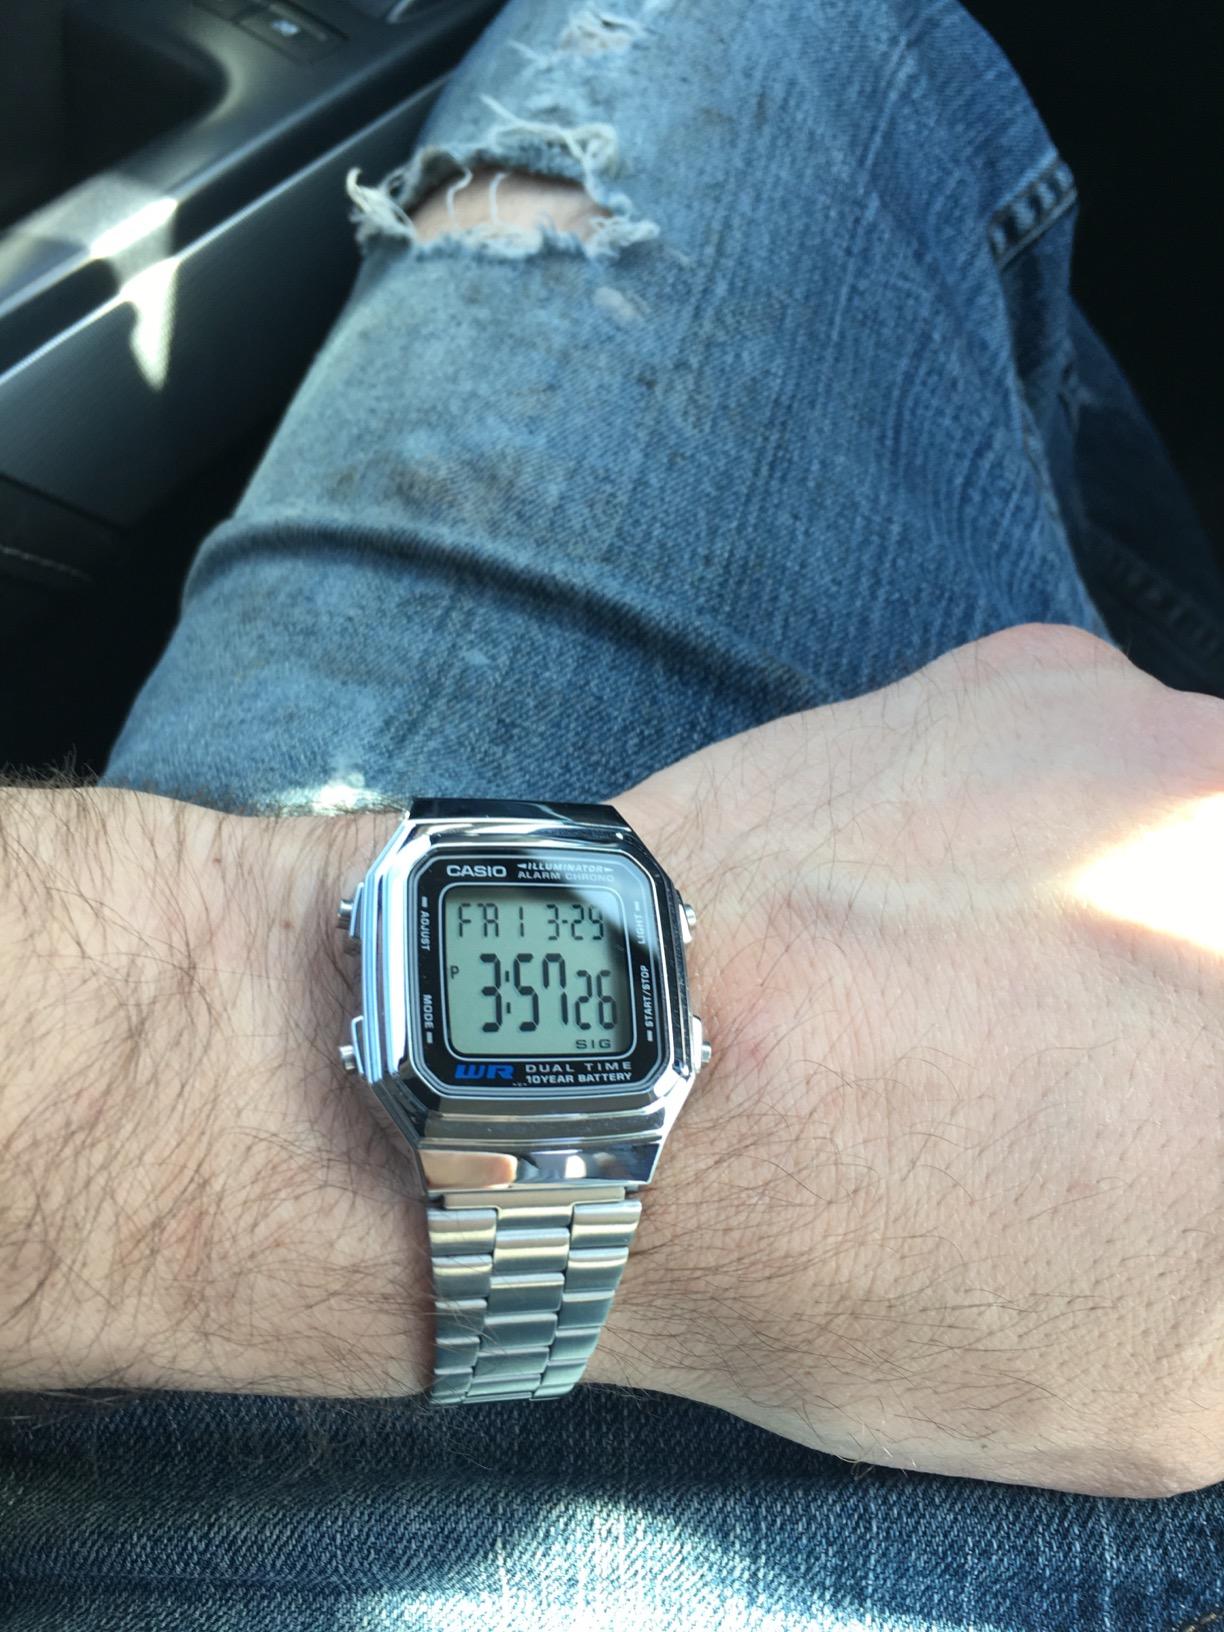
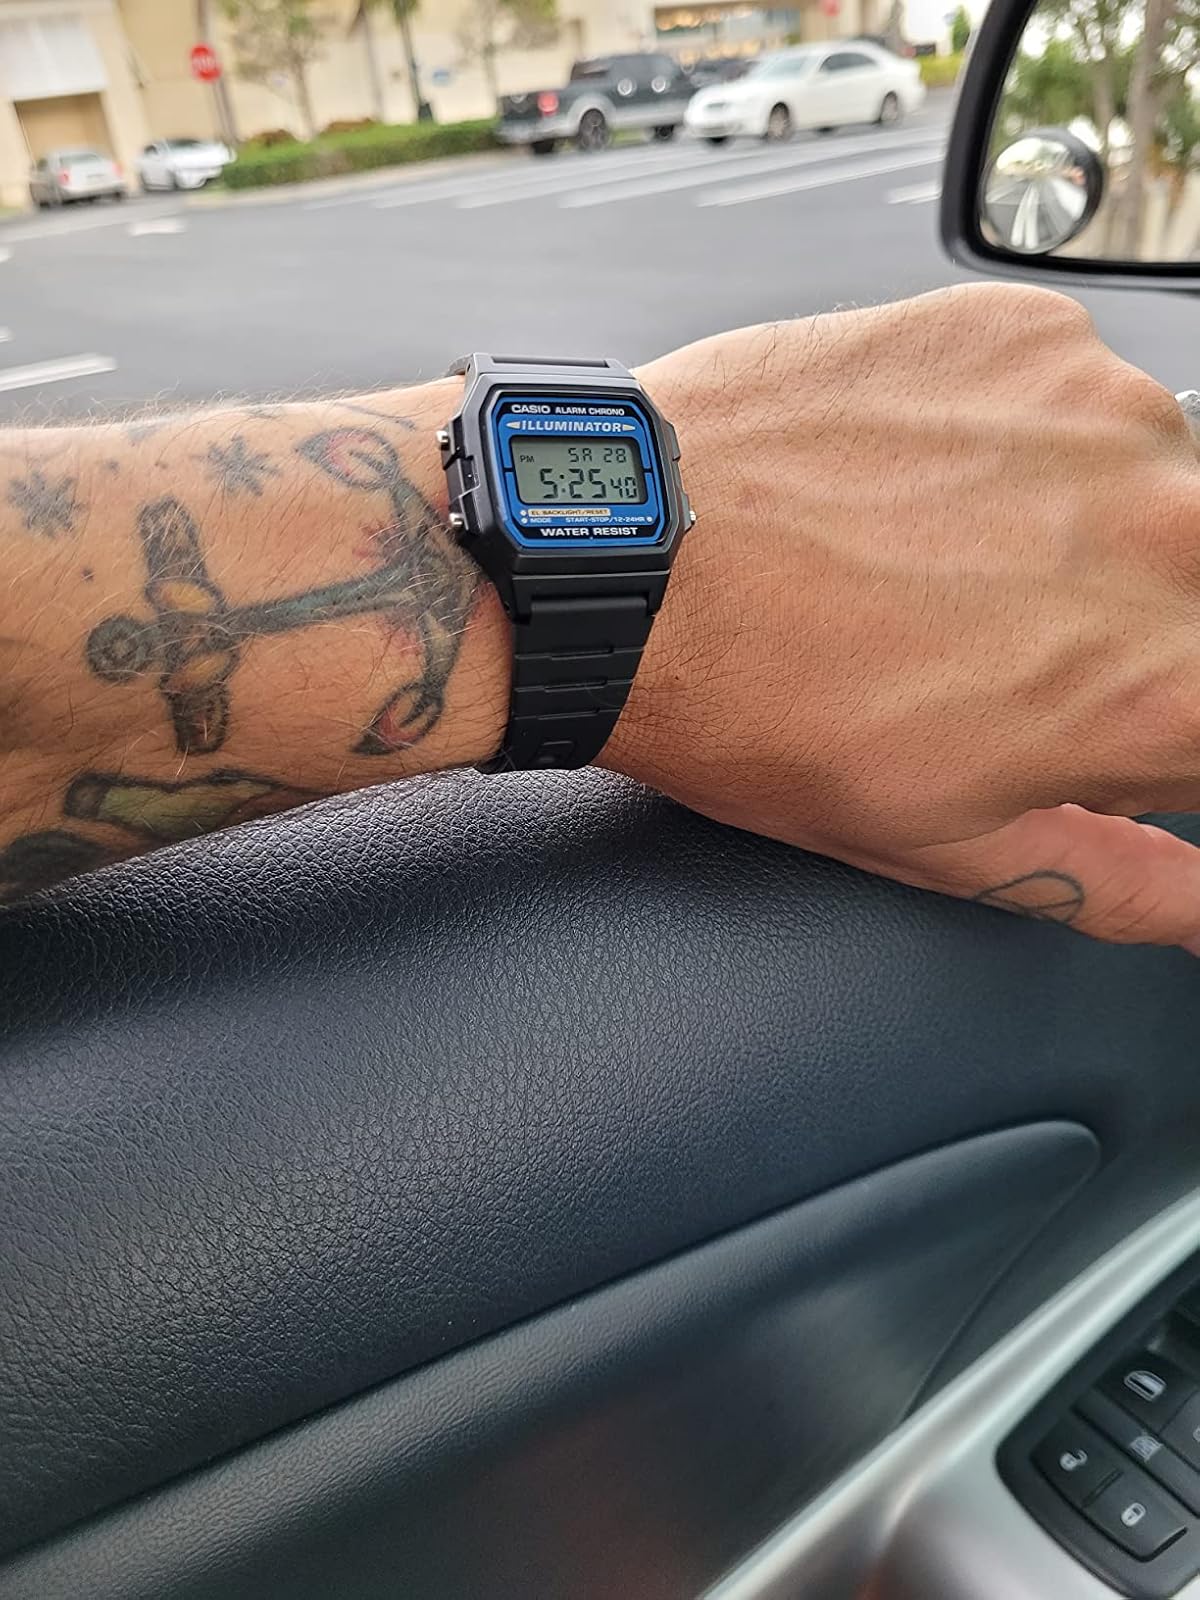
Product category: accessories_watch
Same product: no